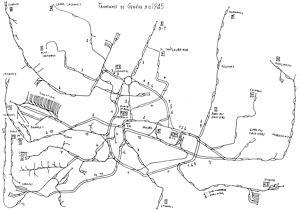
«
La Compagnie genevoise des tramways électriques est une ancienne compagnie de transports urbains privée fondée le 11 août 1899 par M. François Forestier avec un capital de cinq millions de francs.
Le tramway de Genève constitue un des trois réseaux de transport en commun de la ville de Genève et de son canton en Suisse. Il est mis en service en 1862 sous forme de tramway à traction hippomobile, remplacé en 1889 par la traction à vapeur puis en 1894 par la traction électrique. Jusqu'à la création de la Compagnie genevoise des tramways électriques en 1900, remplacée par les Transports publics genevois en 1977, le réseau était exploité par plusieurs compagnies. De par sa situation géographique, le réseau est transfrontalier et dessert le territoire français, en l’occurrence l'agglomération d'Annemasse.
Les Transports publics genevois sont une régie et un établissement autonome de droit public cantonal, fondée en 1977 à Genève. Elle a pour objectif l'exploitation du réseau de transports en commun de voyageurs du même nom, non seulement sur le territoire du canton de Genève, mais aussi dans certaines communes du canton de Vaud et des départements français de l'Ain et de la Haute-Savoie.
La place du Molard est une place de la ville de Genève en Suisse. C’était historiquement le principal port et le centre économique au XVIᵉ siècle.